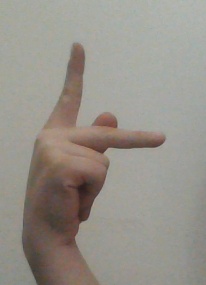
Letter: dha